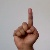
The image shows a hand gesture representing the letter 'D' in Indian Sign Language.